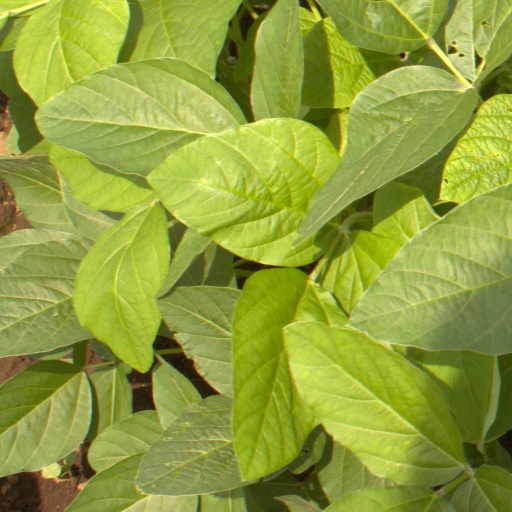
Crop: soybean